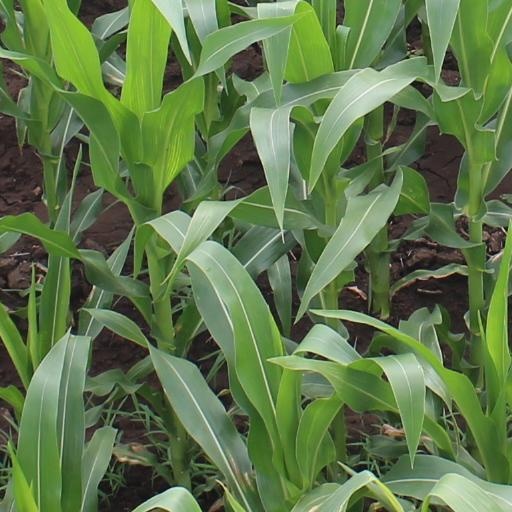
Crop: maize; corn